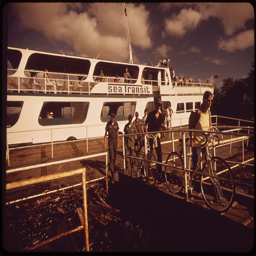
A docked ferry boat with pedestrians and bikers leaving the boat.
A man is walking his bike in front of a ferry boat.
Men walking off a boat in uniform.
The men are pushing bicycles across the dock.
Men disembarking from a Sea Transit ferry boat.